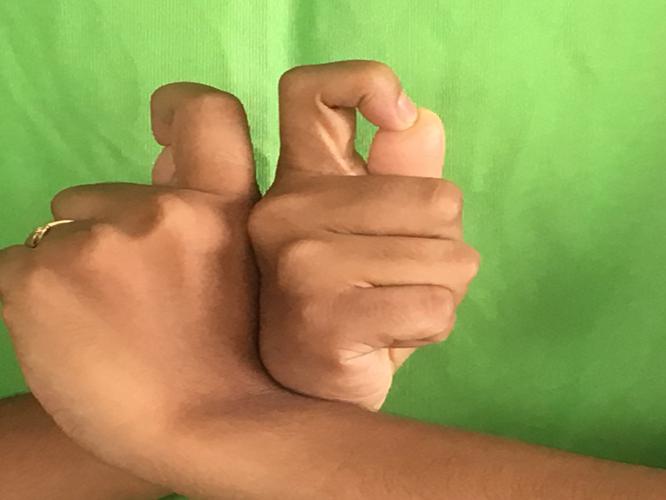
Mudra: Berunda
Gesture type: double_hand